Sharktopus

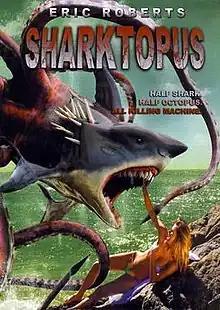
TV poster

Sharktopus is a 2010 SyFy original horror/science fiction film produced by Roger Corman, directed by Declan O'Brien, and starring Eric Roberts. It is the first film in the "Sharktopus" franchise.